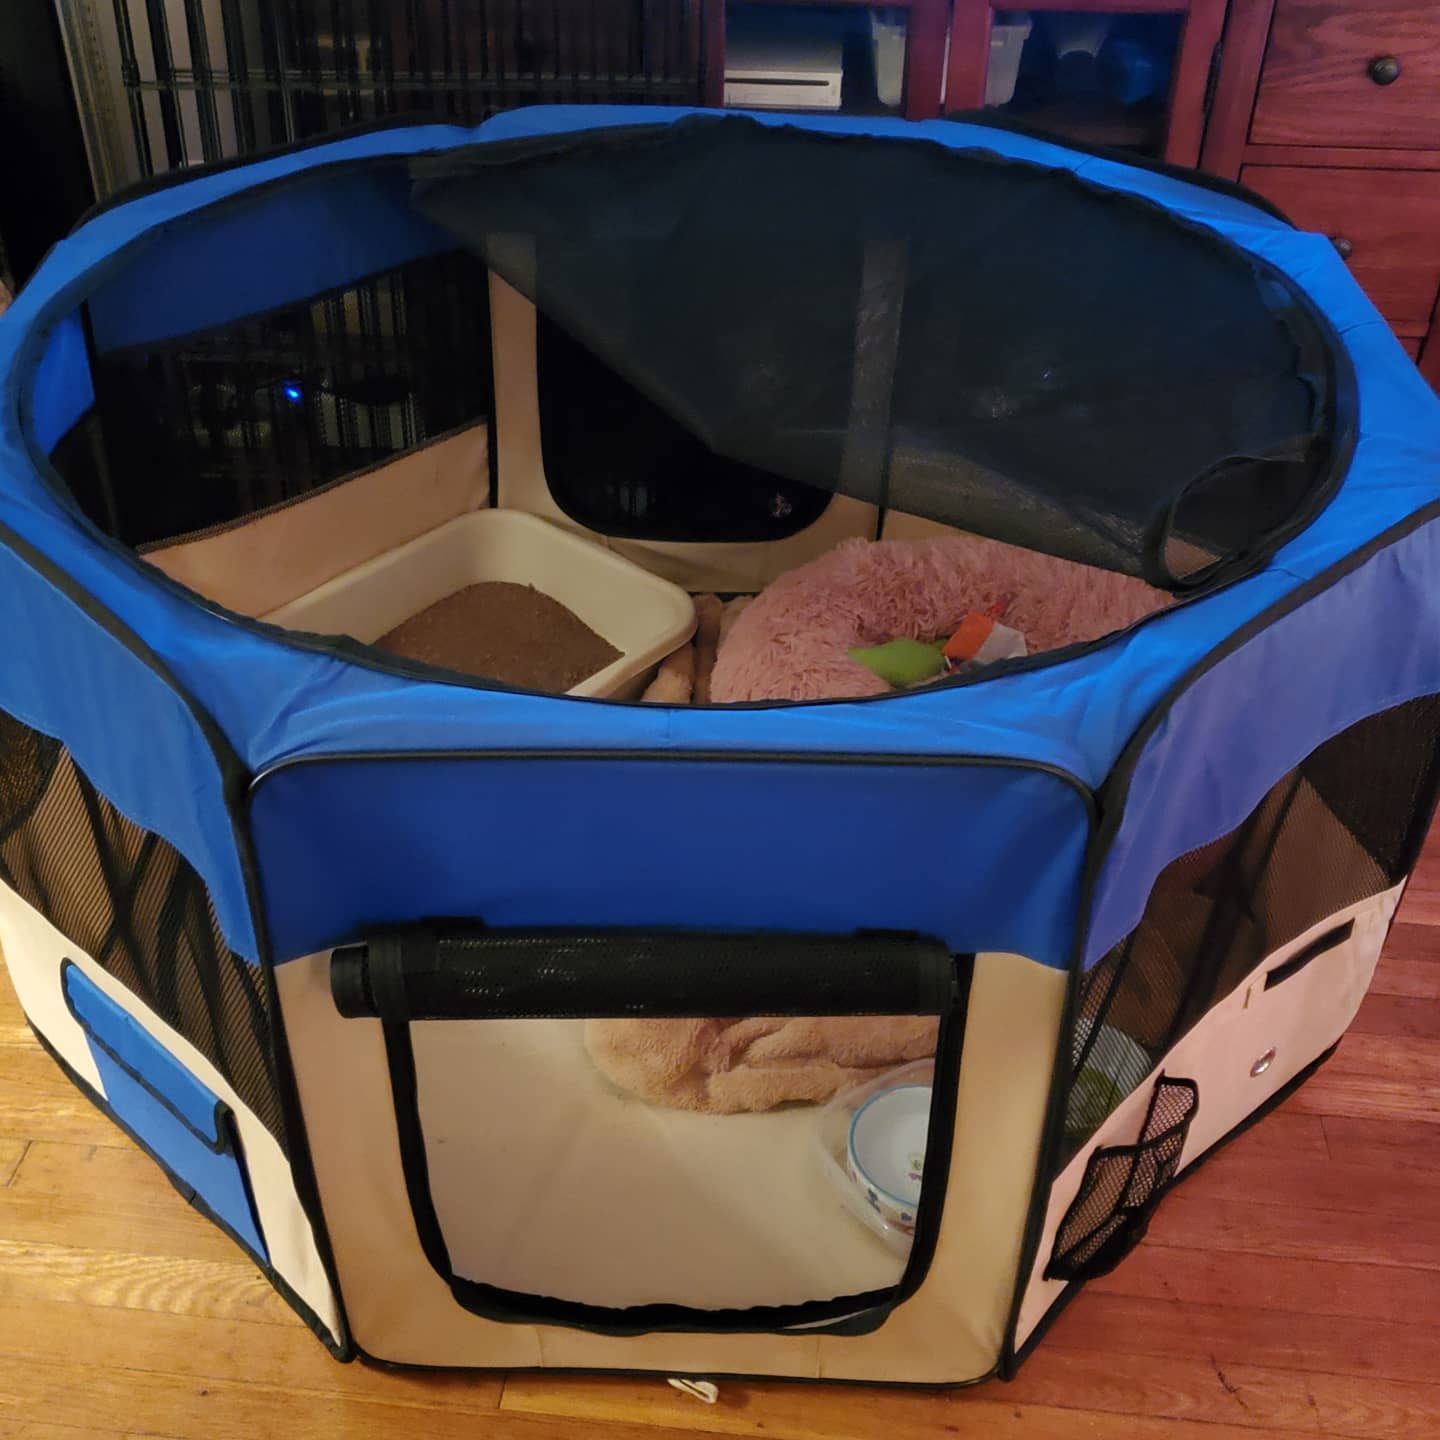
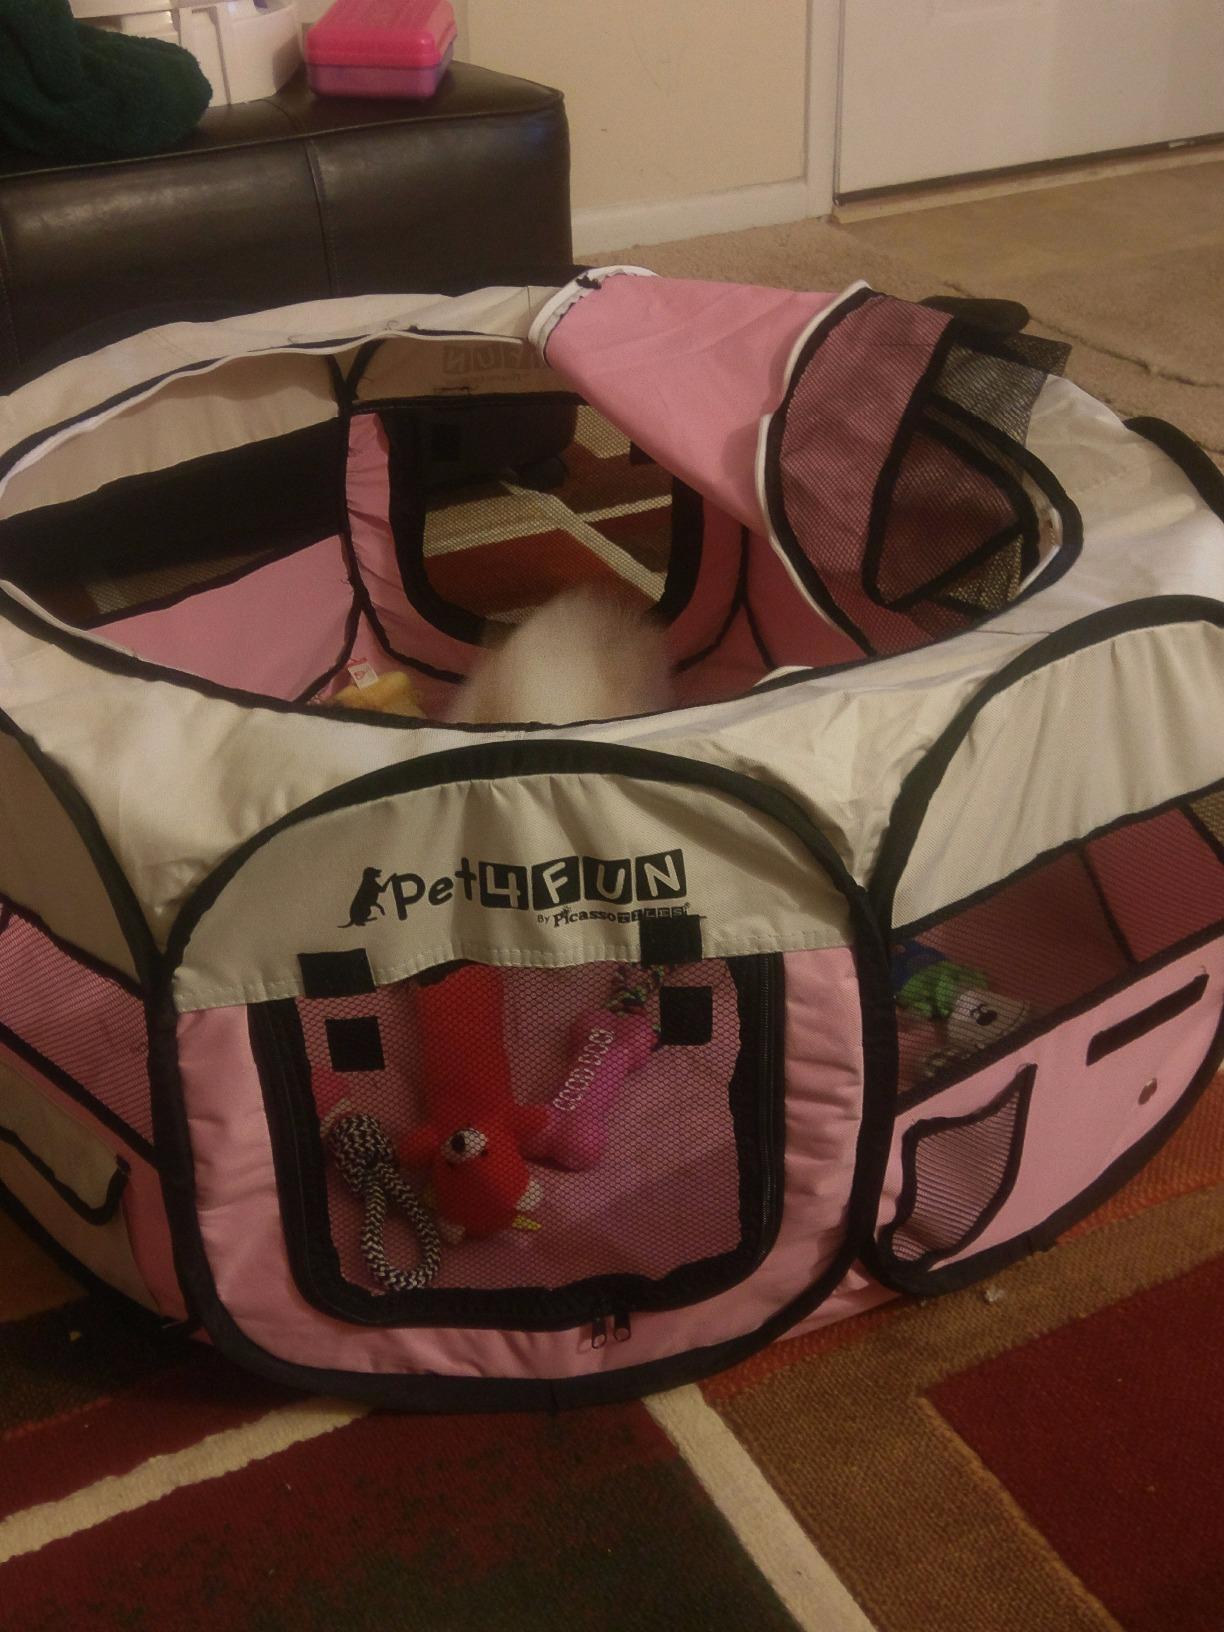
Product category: items_kennel
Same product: no